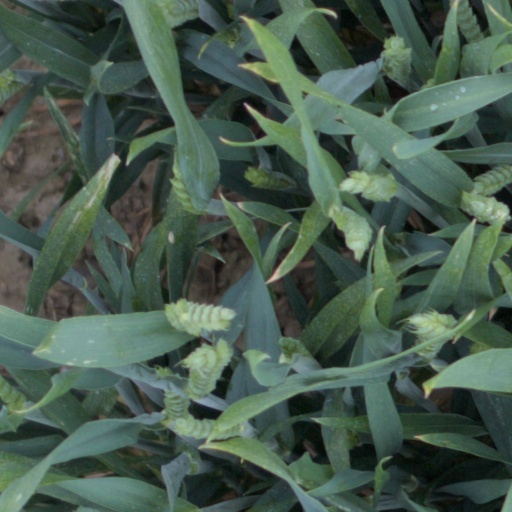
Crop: wheat